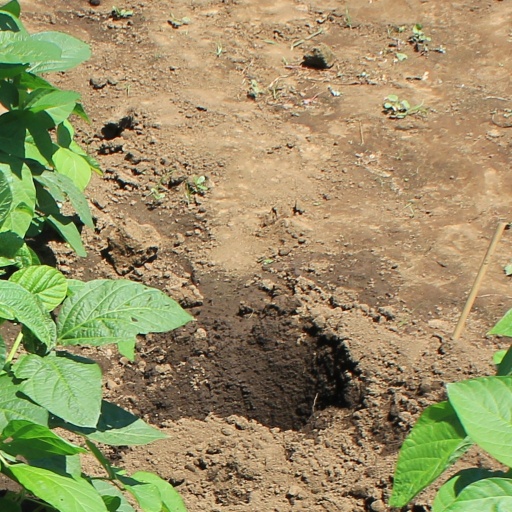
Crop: soybean